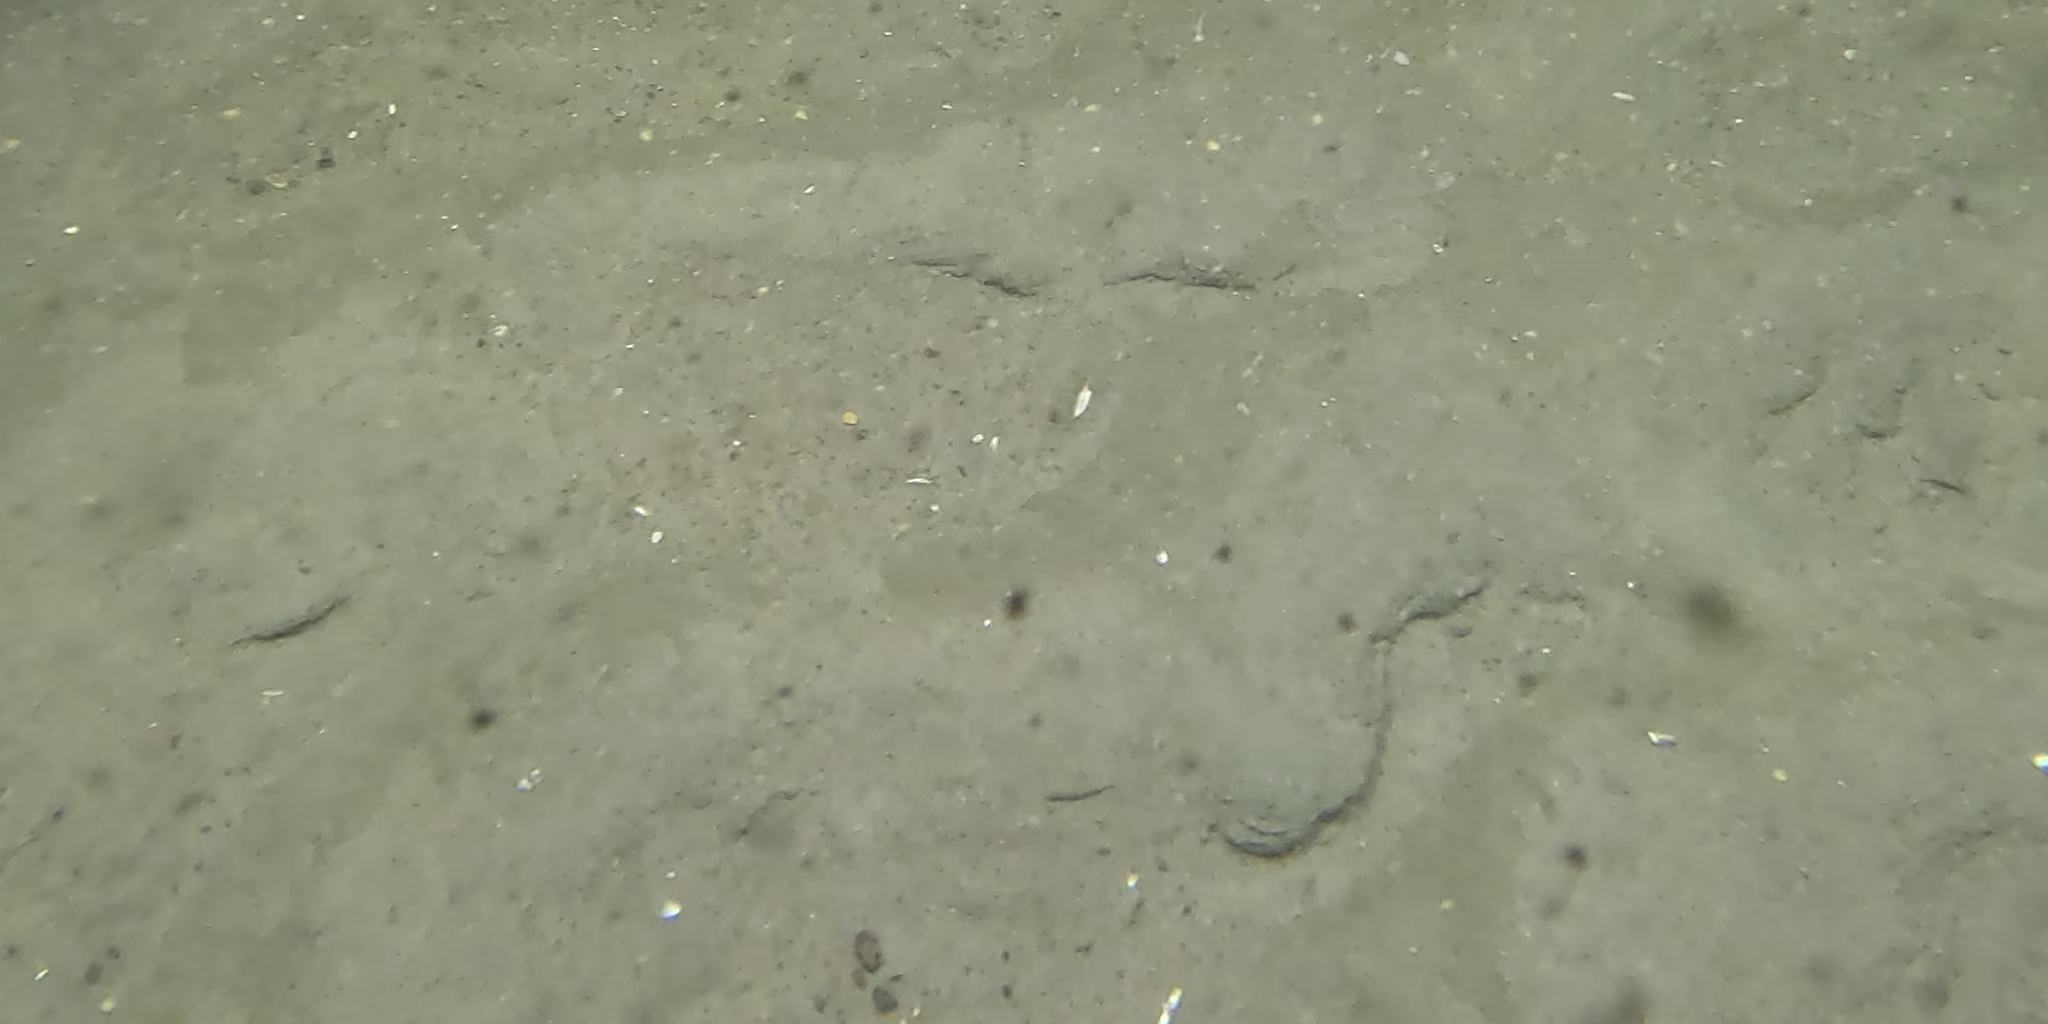
Seabed habitat: sand